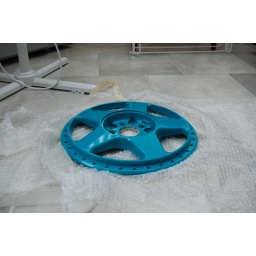
redrilled and milled center, more green in person